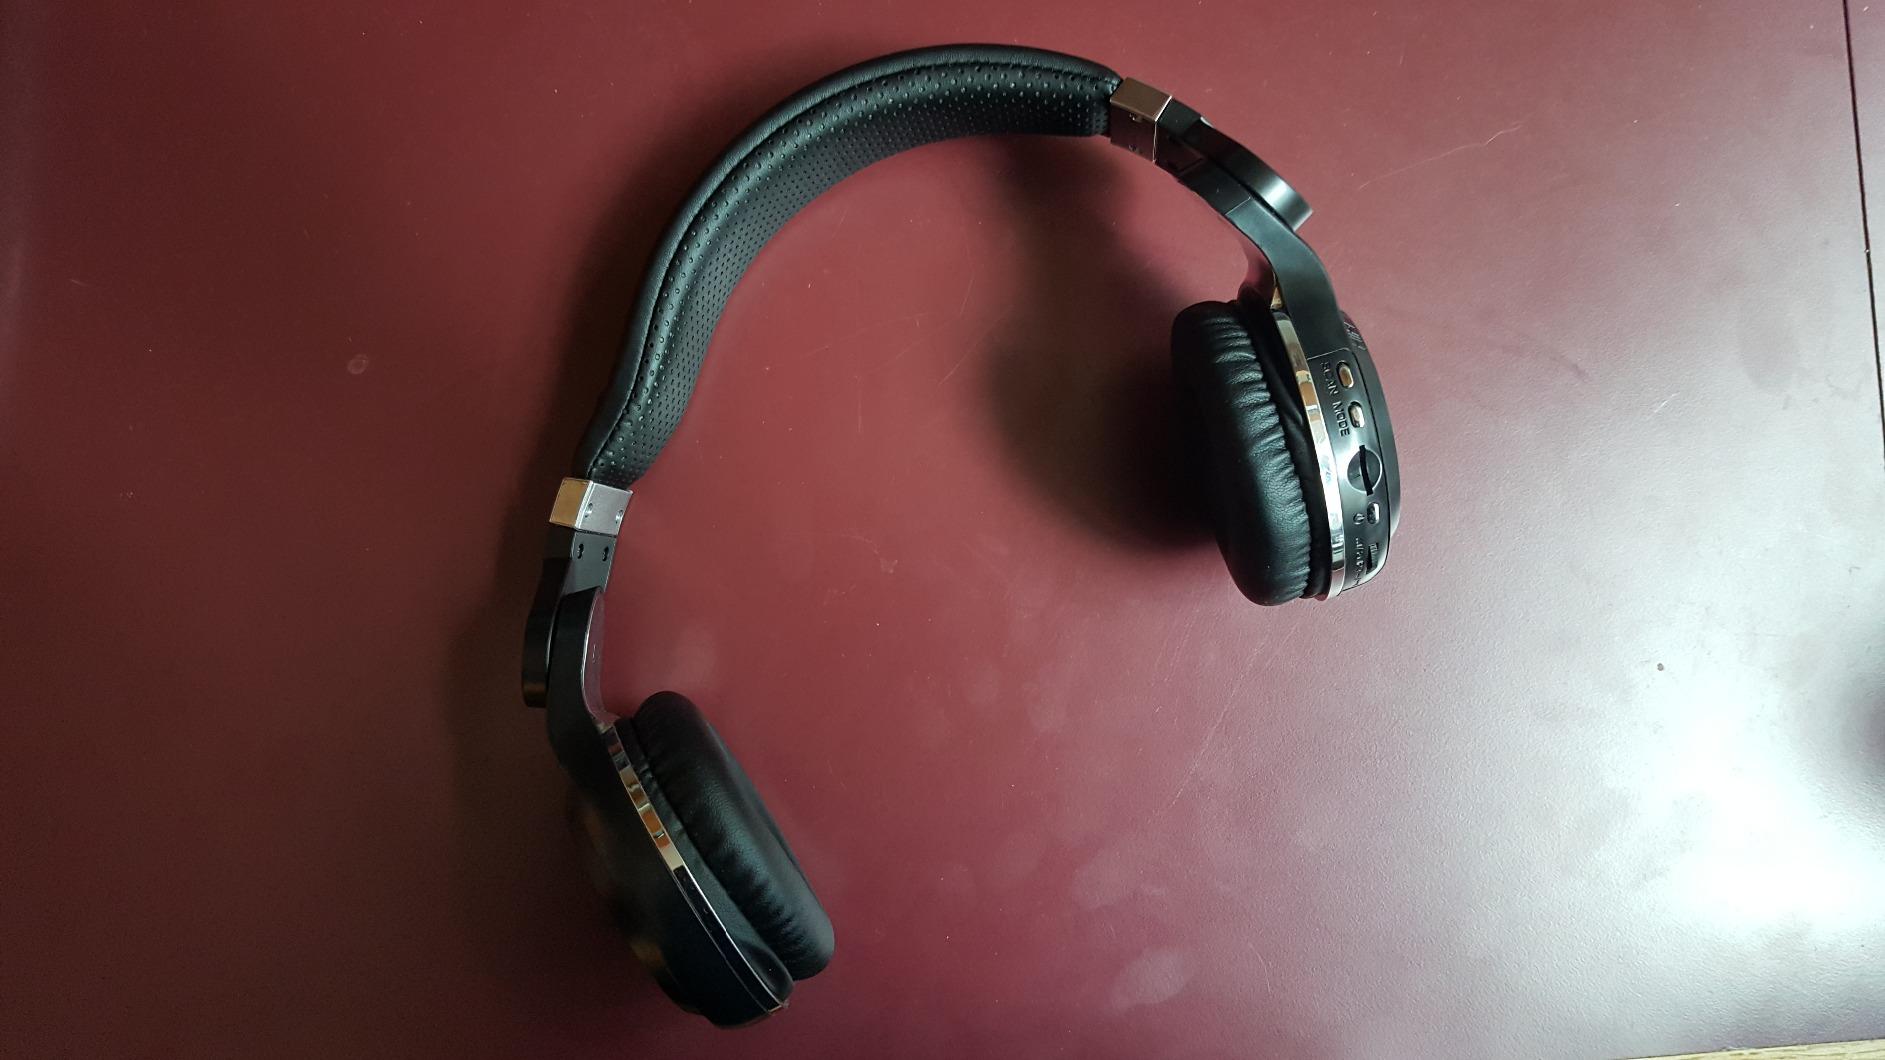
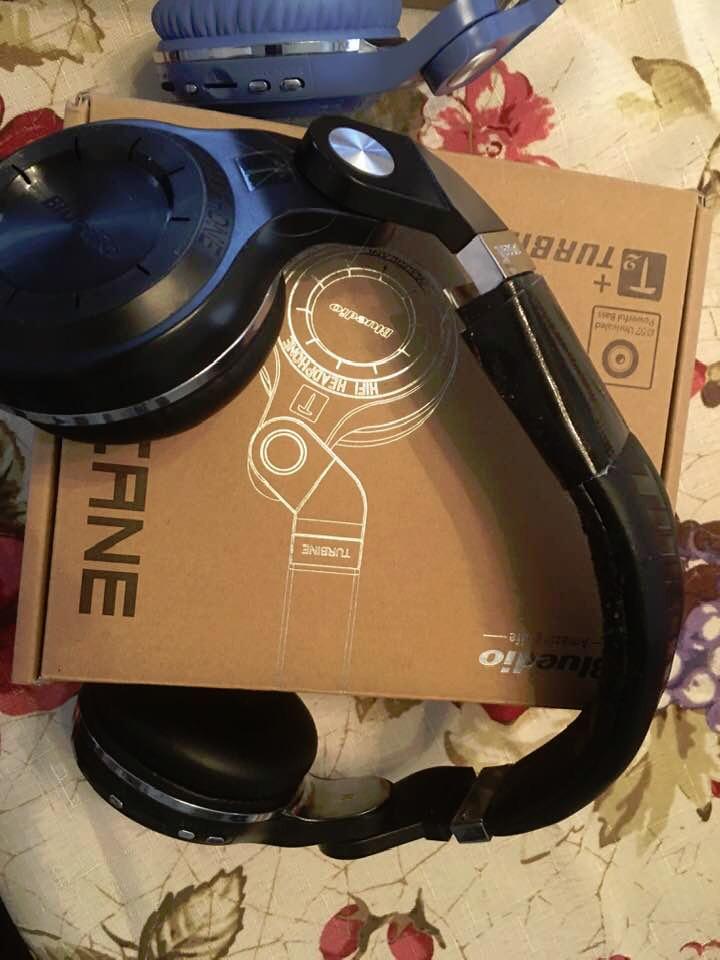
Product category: headphones
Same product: no